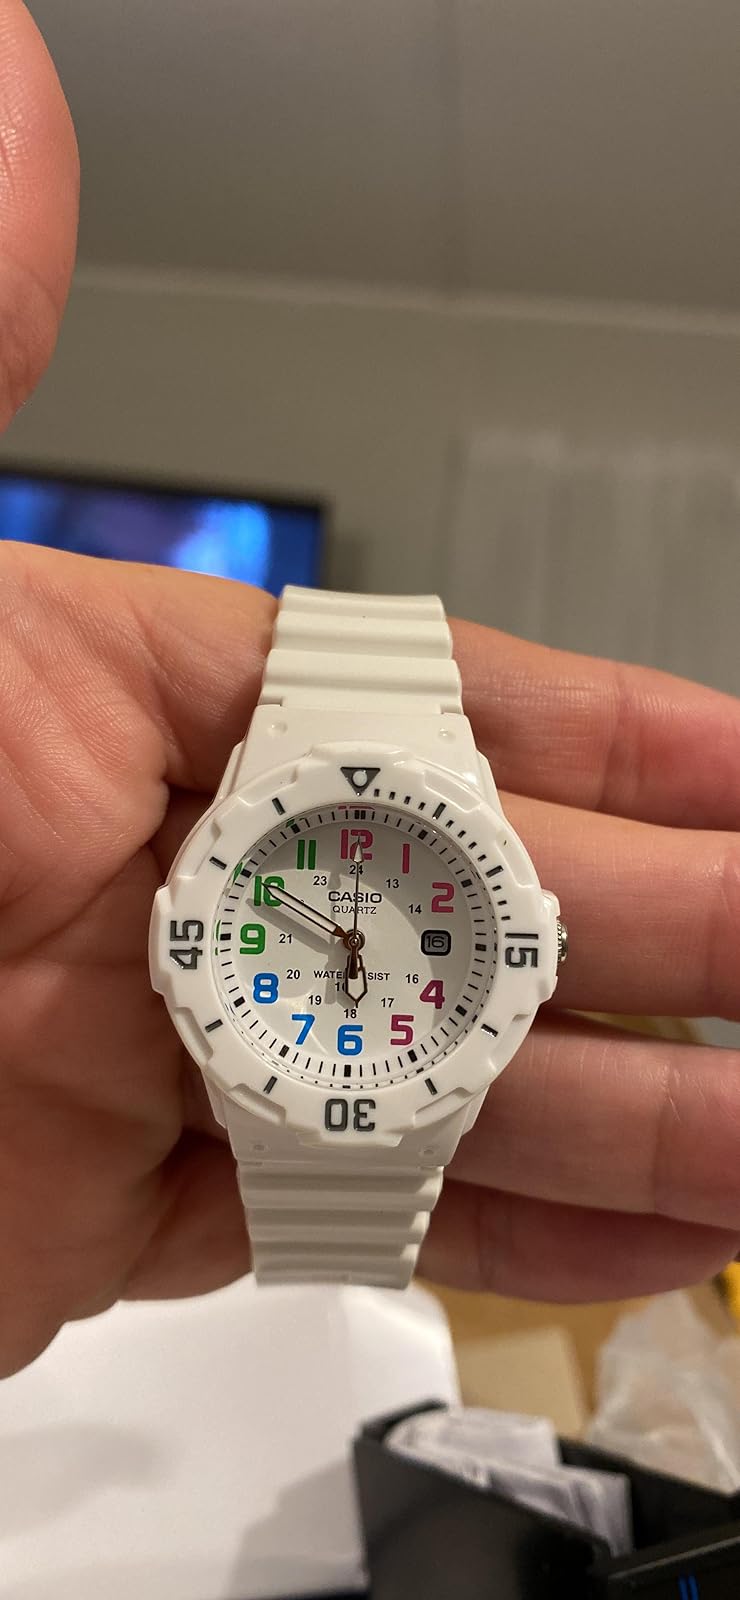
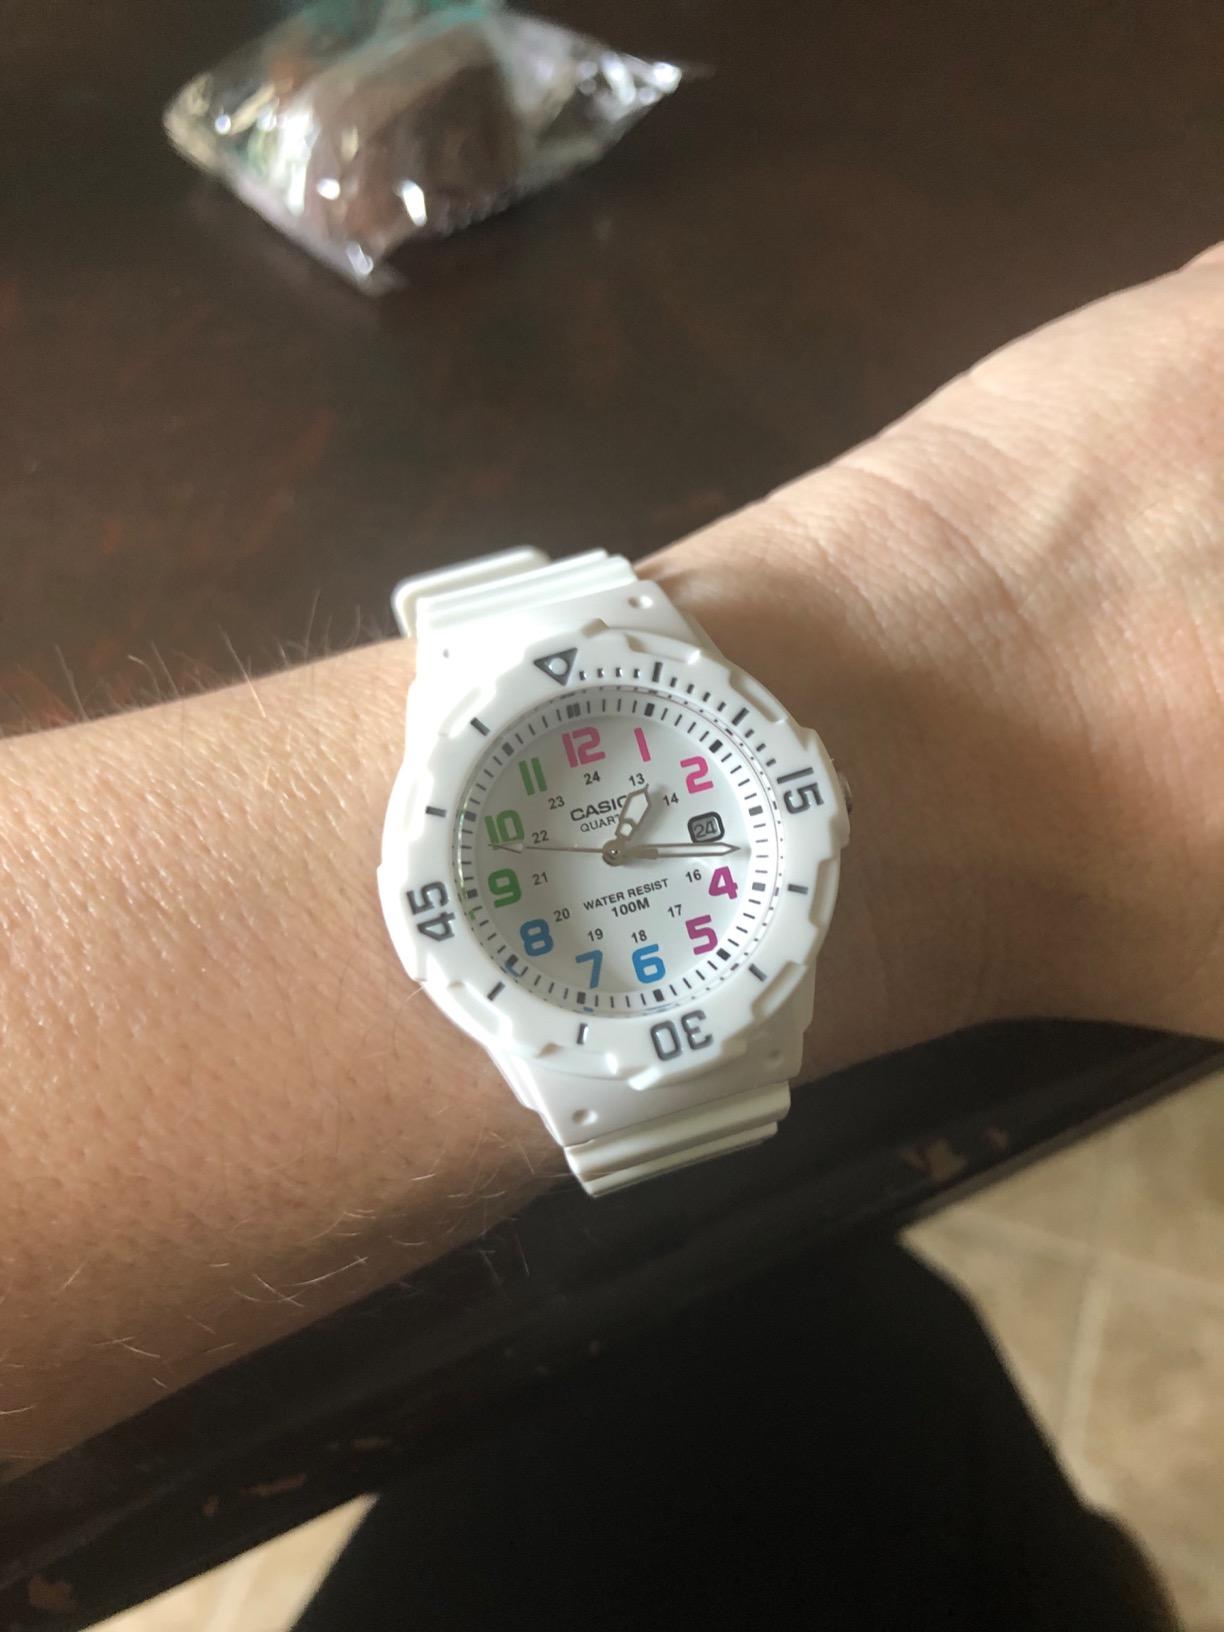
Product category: accessories_watch
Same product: yes